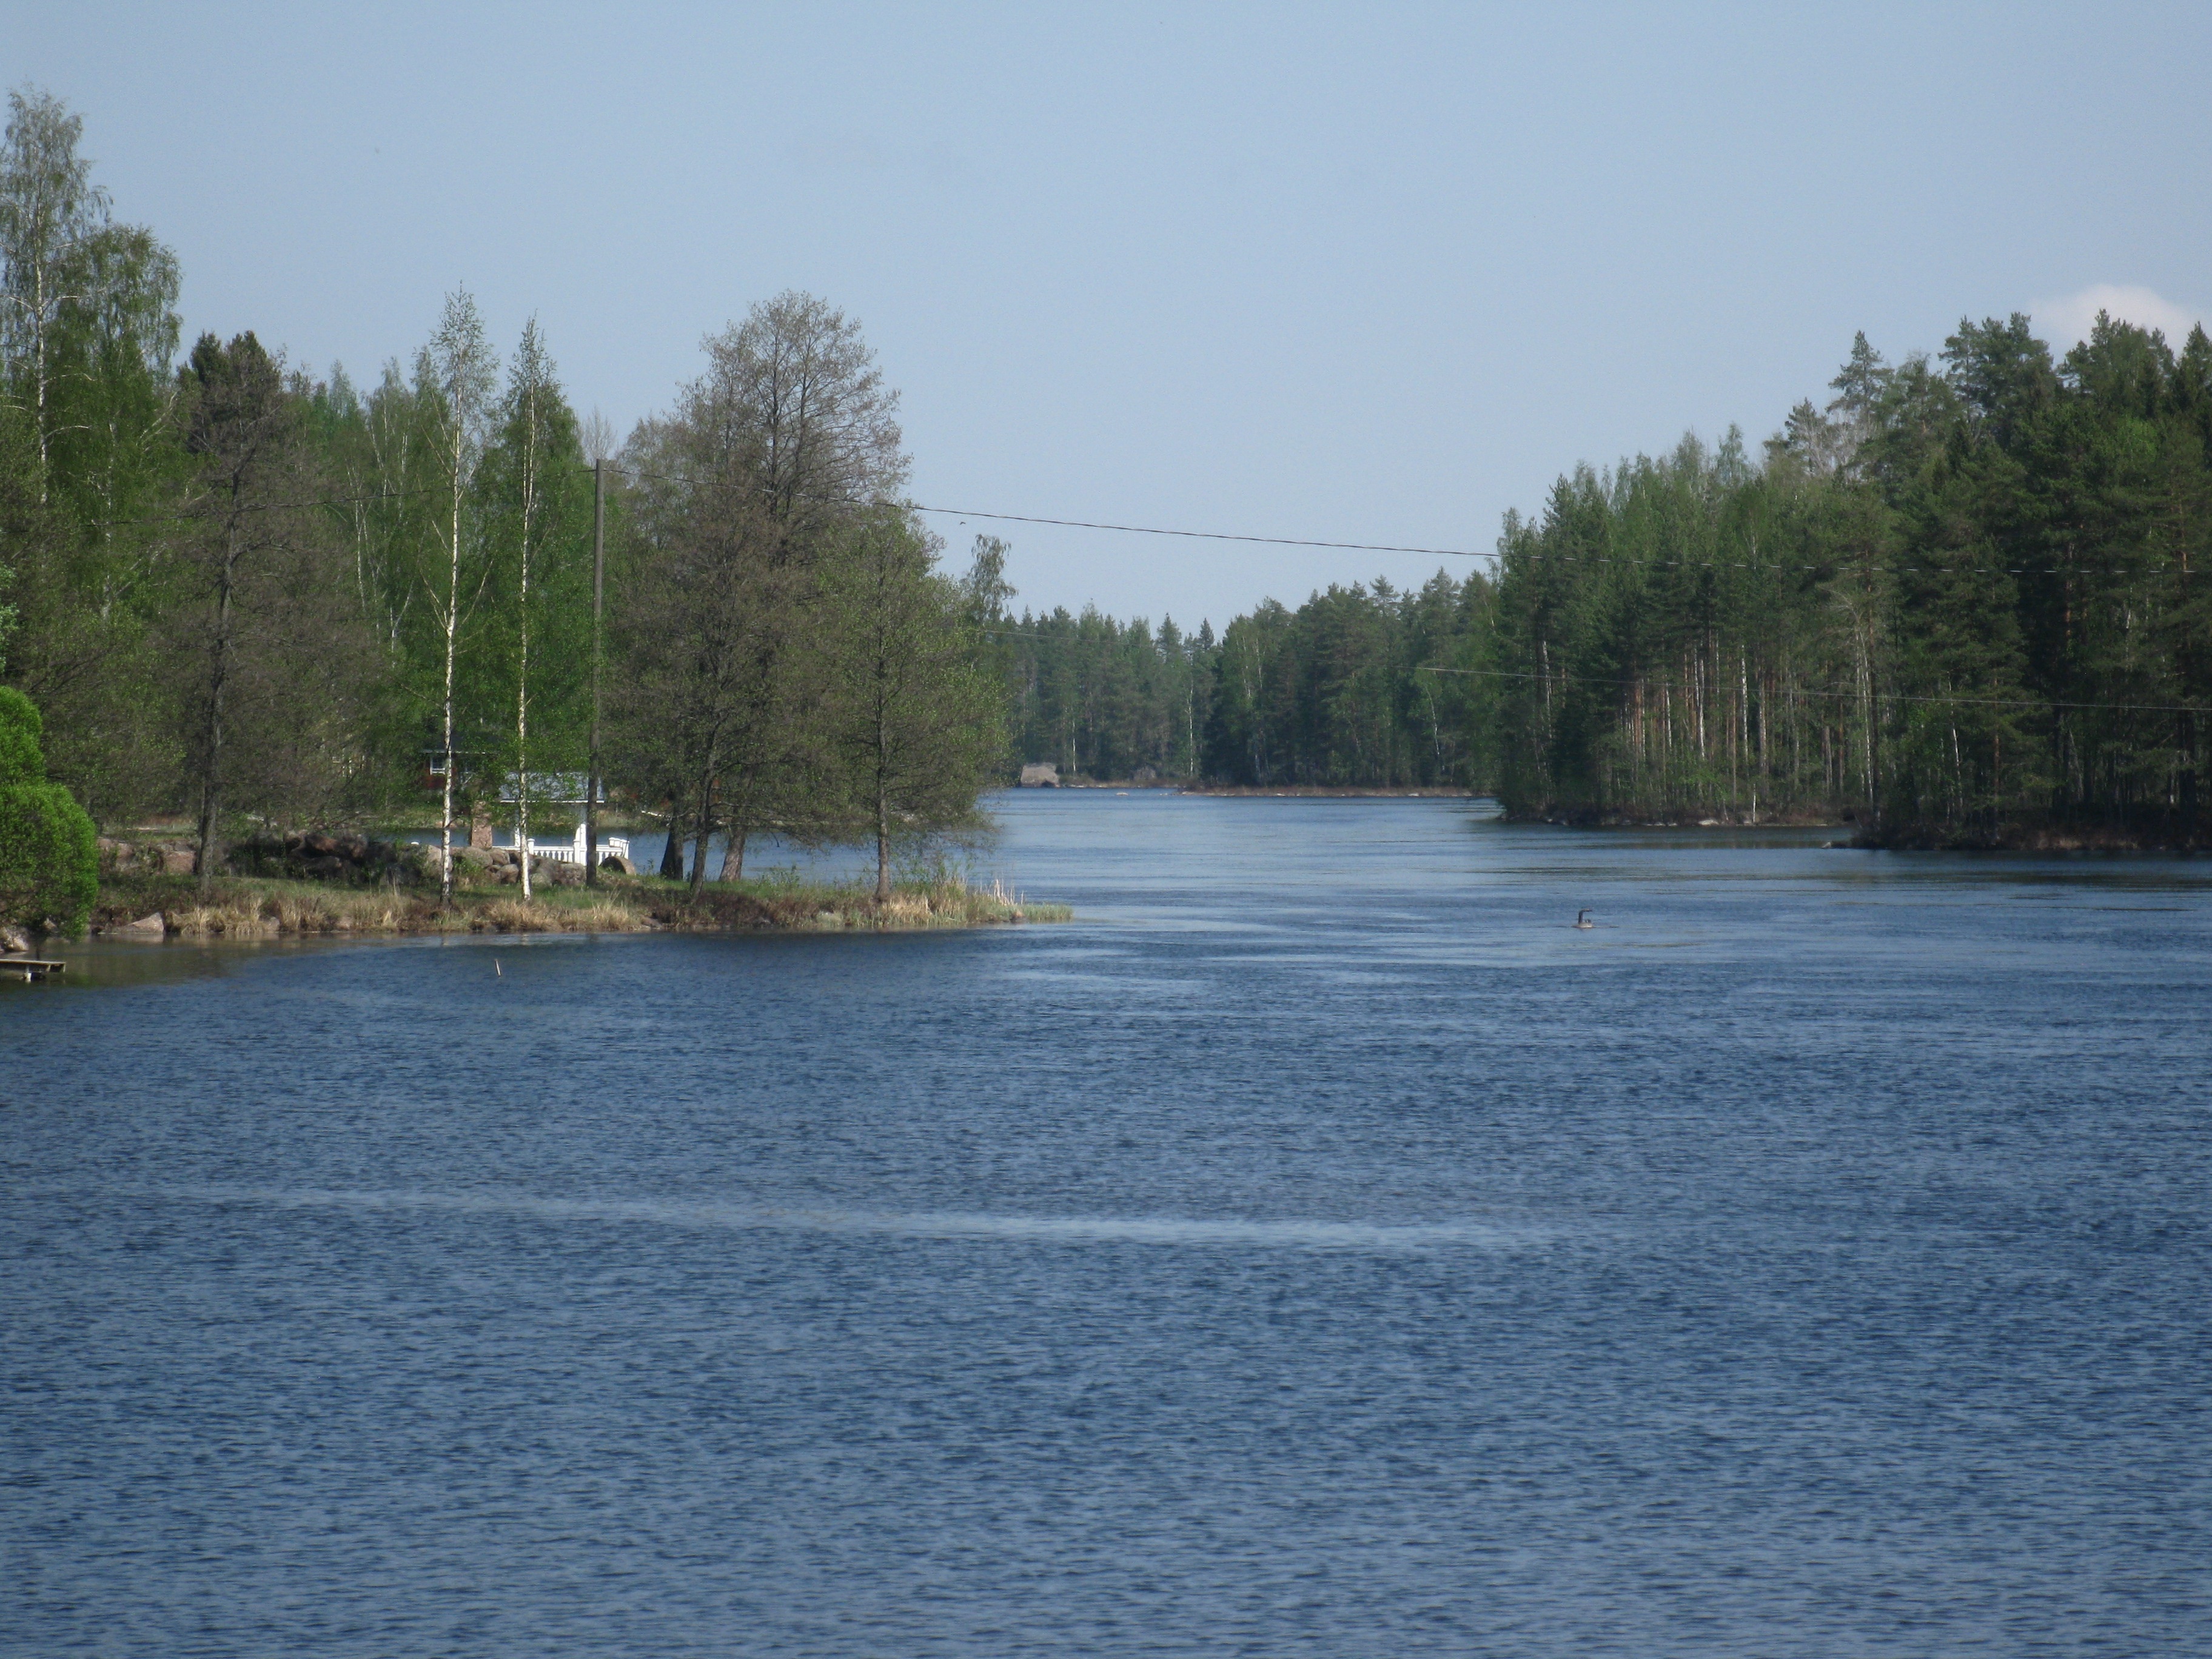
water, nature, lake, view, river, pond, environment, vehicle, tranquil, scenic, calm, reservoir, waterway, body of water, channel